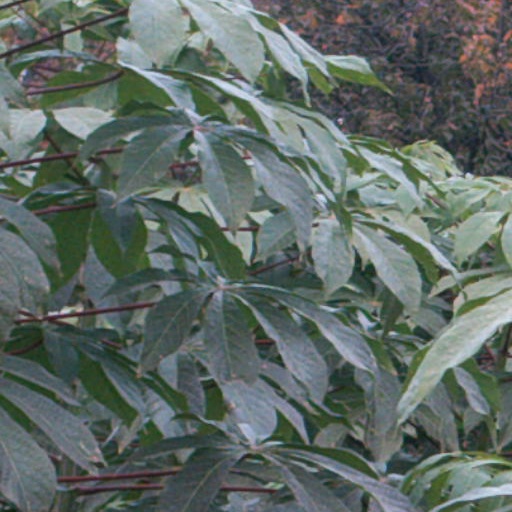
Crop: cassava